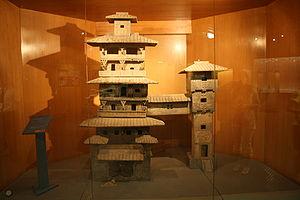
La dynastie Han qui règne sur la Chine de 206 av. J.-C. à 220 apr. J.-C., est fondée par Liu Bang, un chef de guerre d'origine paysanne qui est passé à la postérité sous le nom d'empereur Han Gaozu. Seconde dynastie impériale chinoise, elle succède à la dynastie Qin, qui a unifié la Chine après avoir conquis tous les Royaumes combattants et est suivie de la période des Trois Royaumes.
La céramique chinoise, principalement connue pour la porcelaine que les Chinois ont inventée, est riche d'une longue tradition d'innovations techniques et stylistiques.
La période dynastie Han est une période charnière dans l'histoire prémoderne des sciences et des technologies en Chine, puisqu'elle a été témoin d'avancées majeures dans ces domaines.